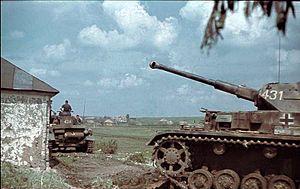
Le 7,5-cm KampfWagenKanone 40 est un canon utilisé pendant la Seconde Guerre mondiale par la Wehrmacht. Il était l'armement principal des chars moyens SdKfz.161 Panzerkampfwagen IV et des canons d'assaut SdKfz.142 Sturmgeschütz III en vue de remplacer le 7,5 cm KwK 37 L/24. Ce canon fut construit en deux longueurs de tube L/43 et L/48.
La 14ᵉ Panzerdivision était une division blindée de la Wehrmacht durant la Seconde Guerre mondiale.